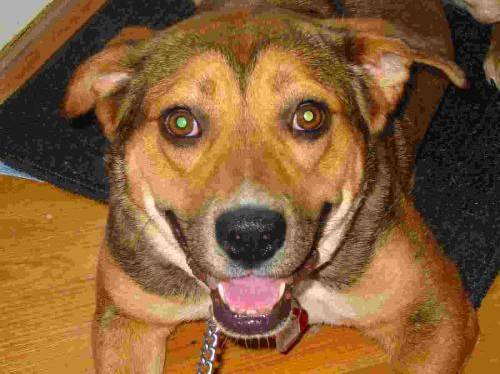
Label: dog